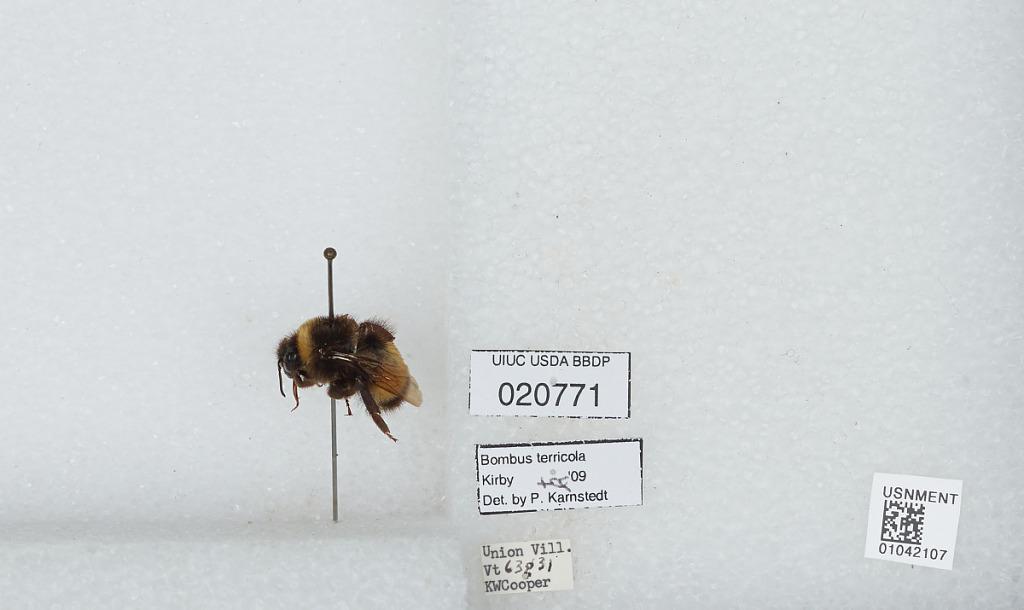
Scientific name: Bombus sp.
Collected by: K. Cooper
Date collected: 1931-6-30
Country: United States
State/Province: Vermont
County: Orange
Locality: Union Village
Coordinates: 43.7886, -72.2553
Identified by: Karnstedt, P.